Question: Where is a cat?
Tambaya: Ina magen take?
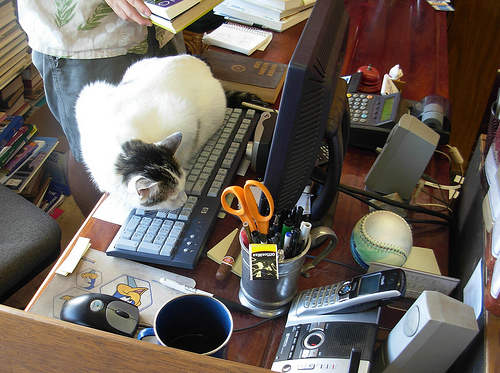
Answer: On the desk.
Amsa: Akan tebur.